Rufus Babcock

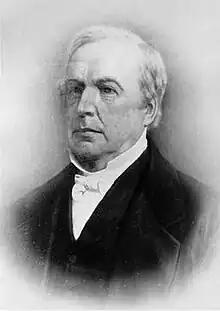

Rufus T. Babcock (September 18, 1798 – May 4, 1875) was an American clergyman and the second president of Colby College in Waterville, Maine.